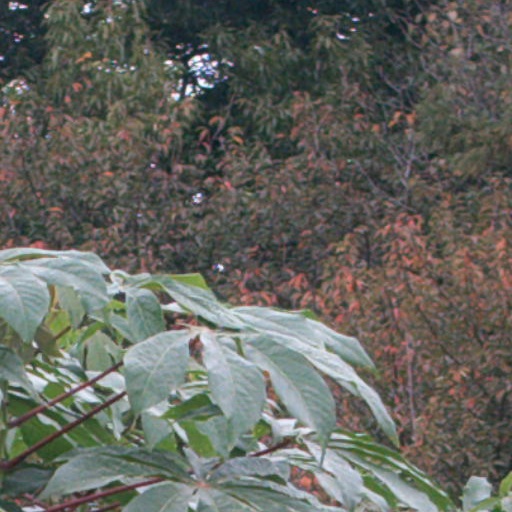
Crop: cassava